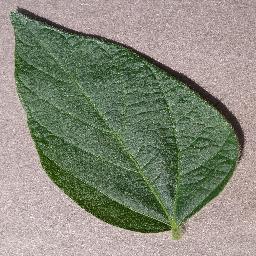
Label: Soybean___healthy